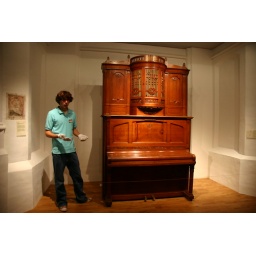
Hupfeld violin player on display in the Museum van Speelklok tot Pierement (from musical clock to street organ) in Utrecht